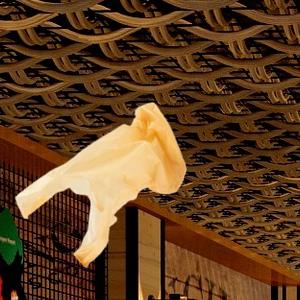
Label: plasticbags